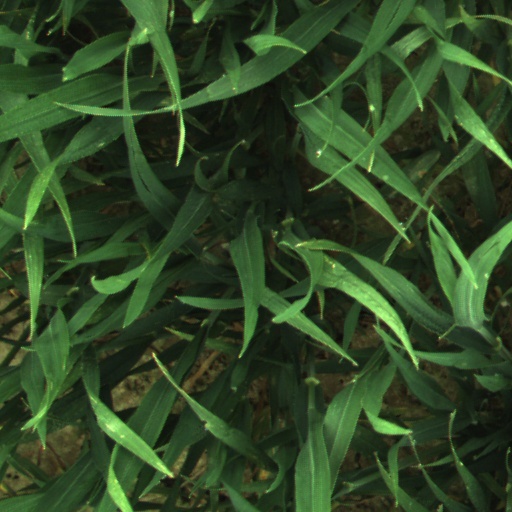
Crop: wheat